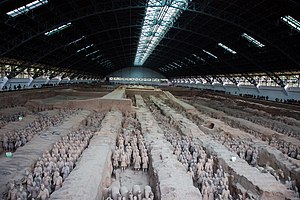
Terrakottahæren
Hul nr. 1 med  det største fund af Terrakottahæren.
Terrakottahæren er et arkæologisk fund på ca 15.000 udgravede terrakottamodeller af soldater og heste i fuld størrelse, placeret i militær formation. Fundet blev gjort omkring to kilometer øst for Kinas første kejser Qin Shi Huangs grav. Terrakottahæren, som er en del af Qin Shi Huangdis mausoleum, ligger i Lintong cirka 30 kilometer øst for det centrale Xi'an i Shaanxi-provinsen i Kina. Terrakottahæren er opdelt i tre huller, hvor man i det største af dem, har 8.000 soldater. Et fjerde, tomt hul er fundet i tilslutning til de øvrige huller, hvilket indikerer at gravkomplekset aldrig blev gjort færdigt. Alle soldaterne er dog heller ikke gravet ud, da man mener at det kun er en lille del man har udgravet. Ved hjælp af skannere, har man i jorden set omrids af mange flere. Alle soldater i Terrakottahæren er unikke og repræsenterer forskellige militære rangtrin.